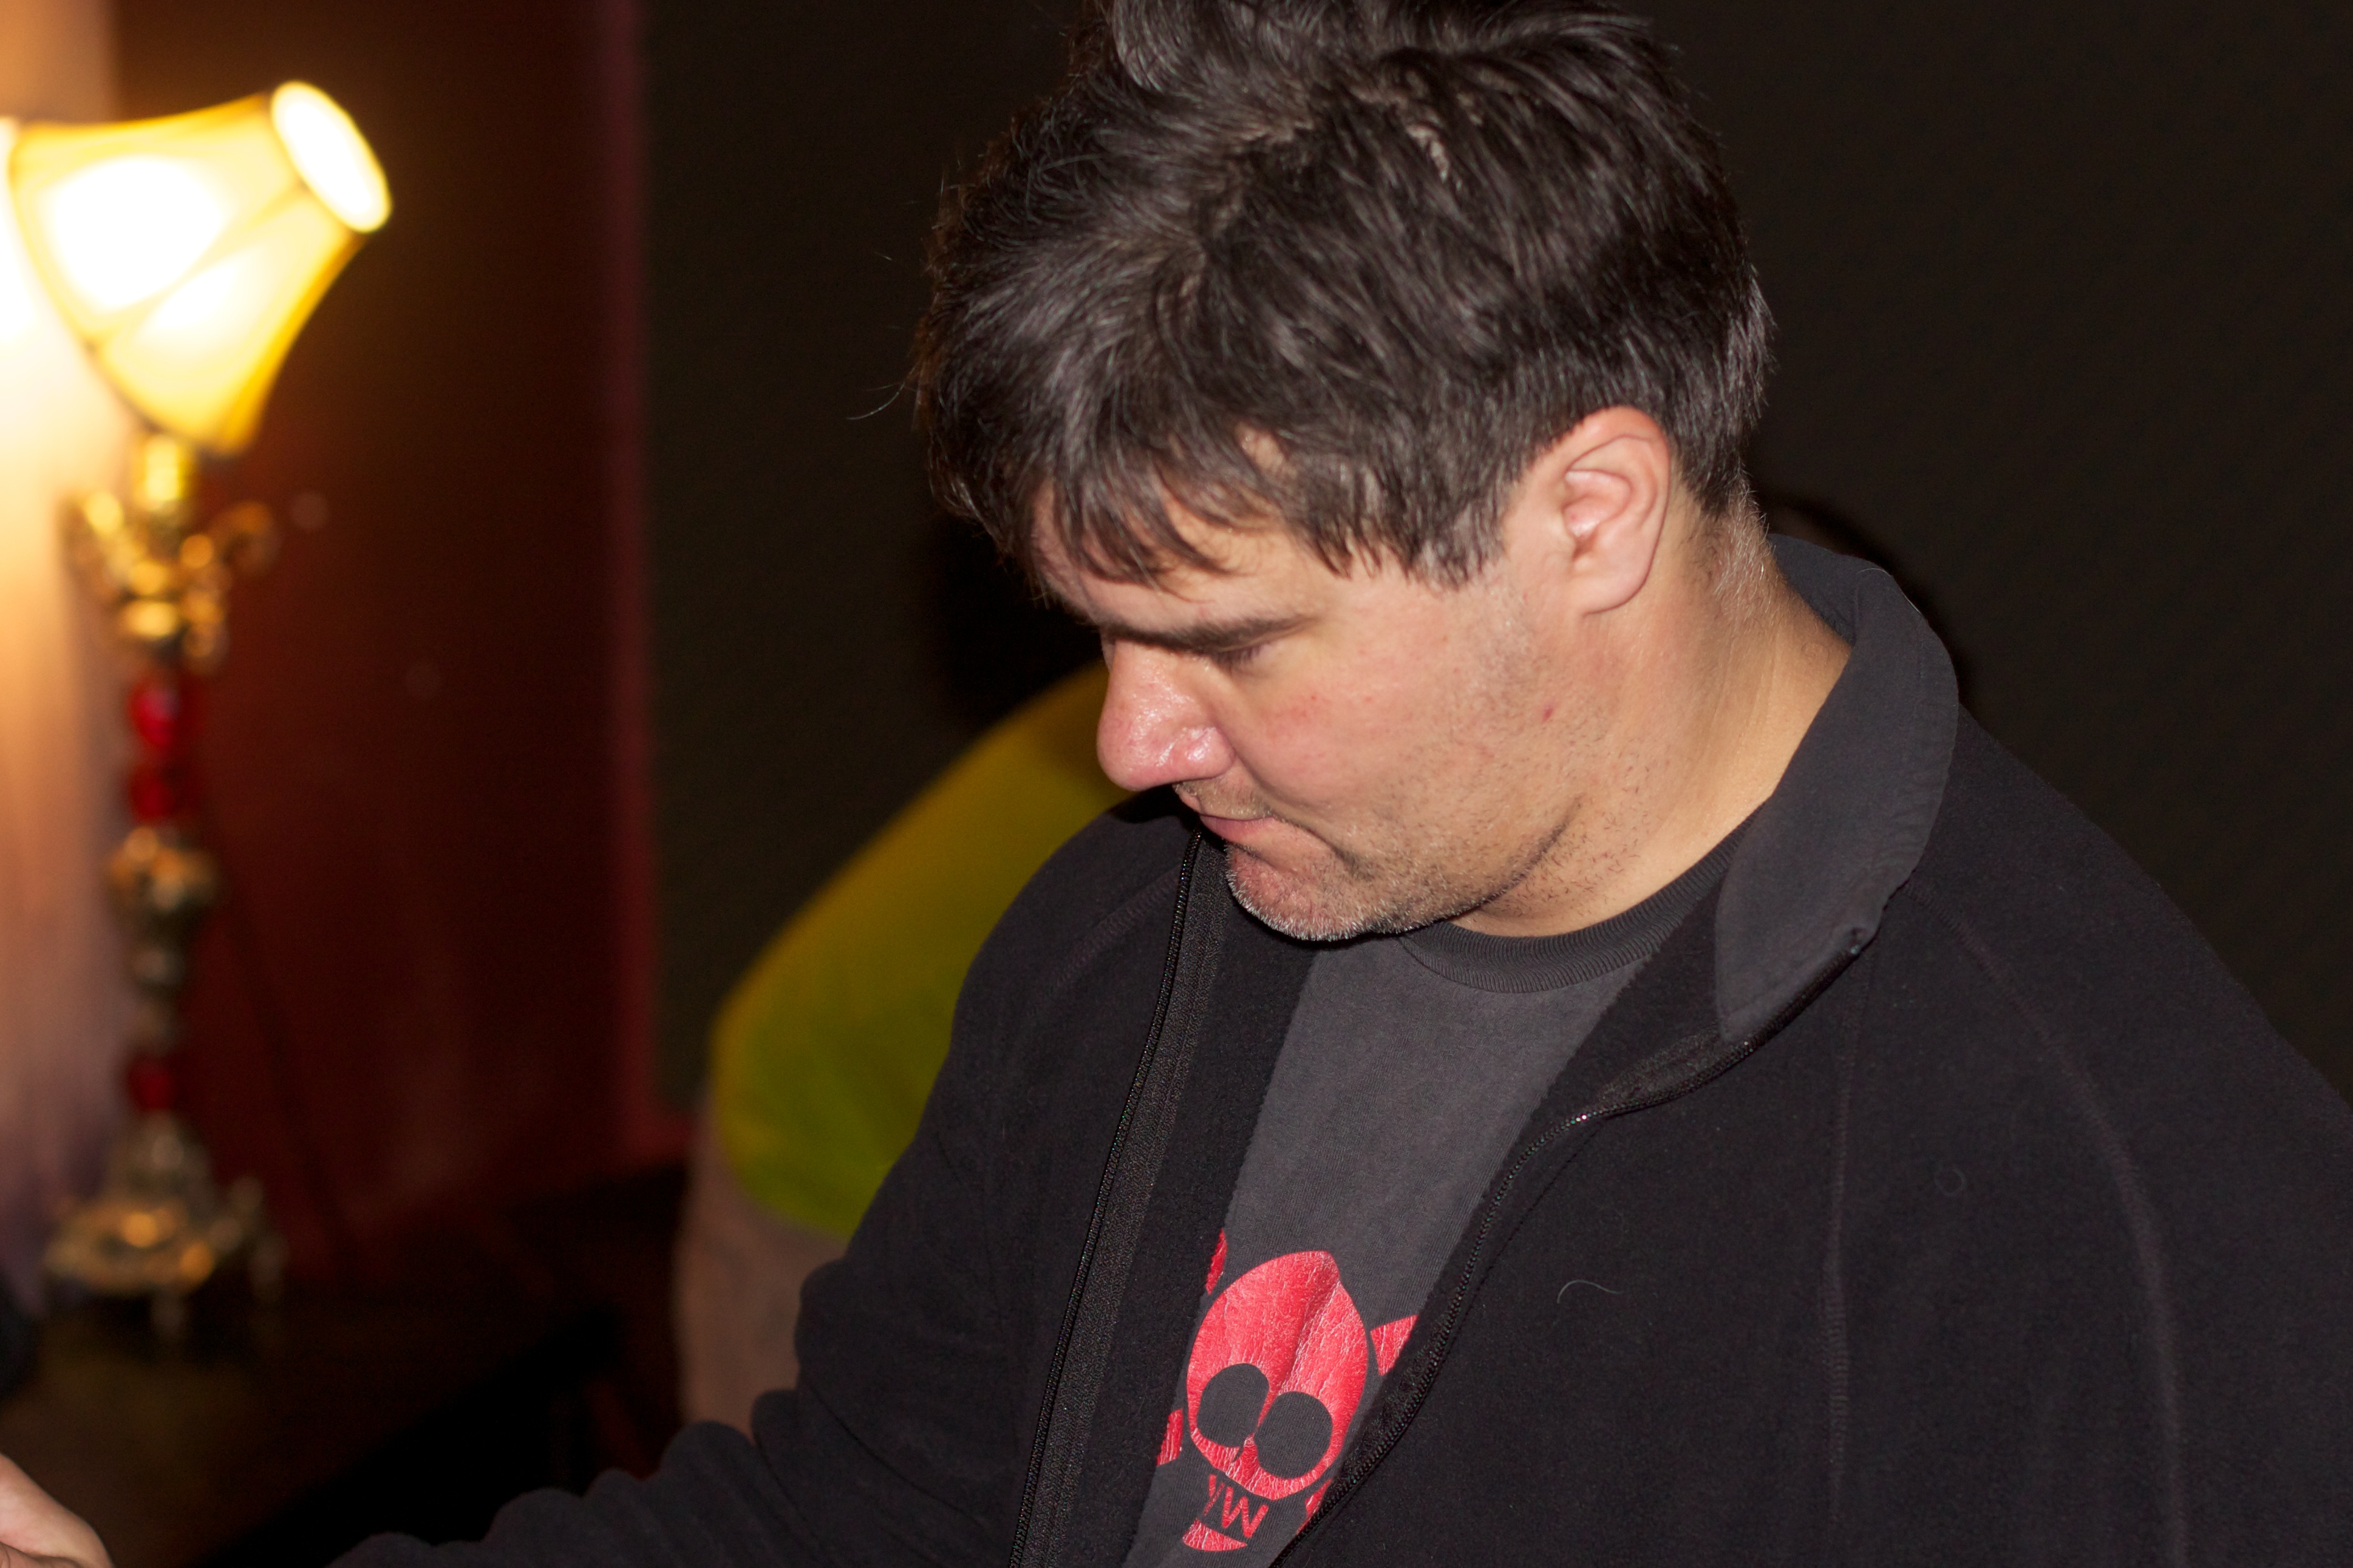
person, jamcamp